I Was All His

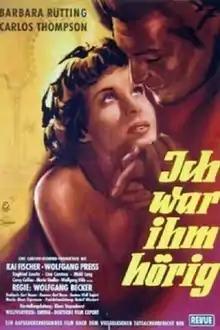

I Was All His is a 1958 West German drama film directed by Wolfgang Becker and starring Barbara Rütting, Carlos Thompson and Wolfgang Preiss. It was shot at the Carlton Studios in Munich and on location in the city. The film's sets were designed by the art director Wolf Englert.